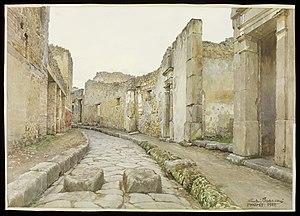
Pompéi dans les aquarelles de Luigi Bazzani est un moyen de connaître la ville détruite par le Vésuve, reproduite dans les œuvres de Luigi Bazzani.